Nadvorna (Hasidic dynasty)

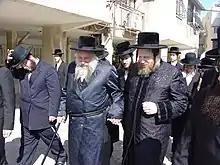
Grand Rabbis Shmuel Shmelke Leifer of Chust (USA) and Mordechai Yissachar Ber Leifer of Pittsburgh (Ashdod)

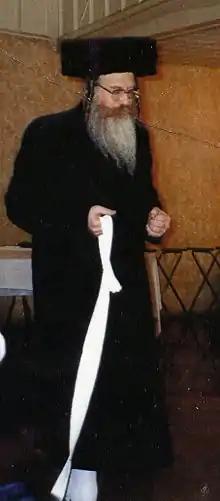
Grand Rabbi Yehoshua Heshel Rosenbaum of Cleveland-New York Rebbe

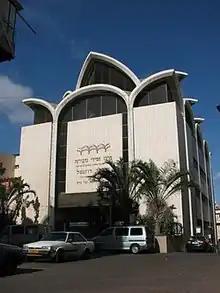
The building of the Nadvorna Hassidic institutions, located in the center of Kiryat Nadvorna.

Kiryat Nadvorna is a neighborhood in southeastern Bnei Brak that serves as the world center of the Nadvorna Chassidus and the quarters of some of its Hasidim.